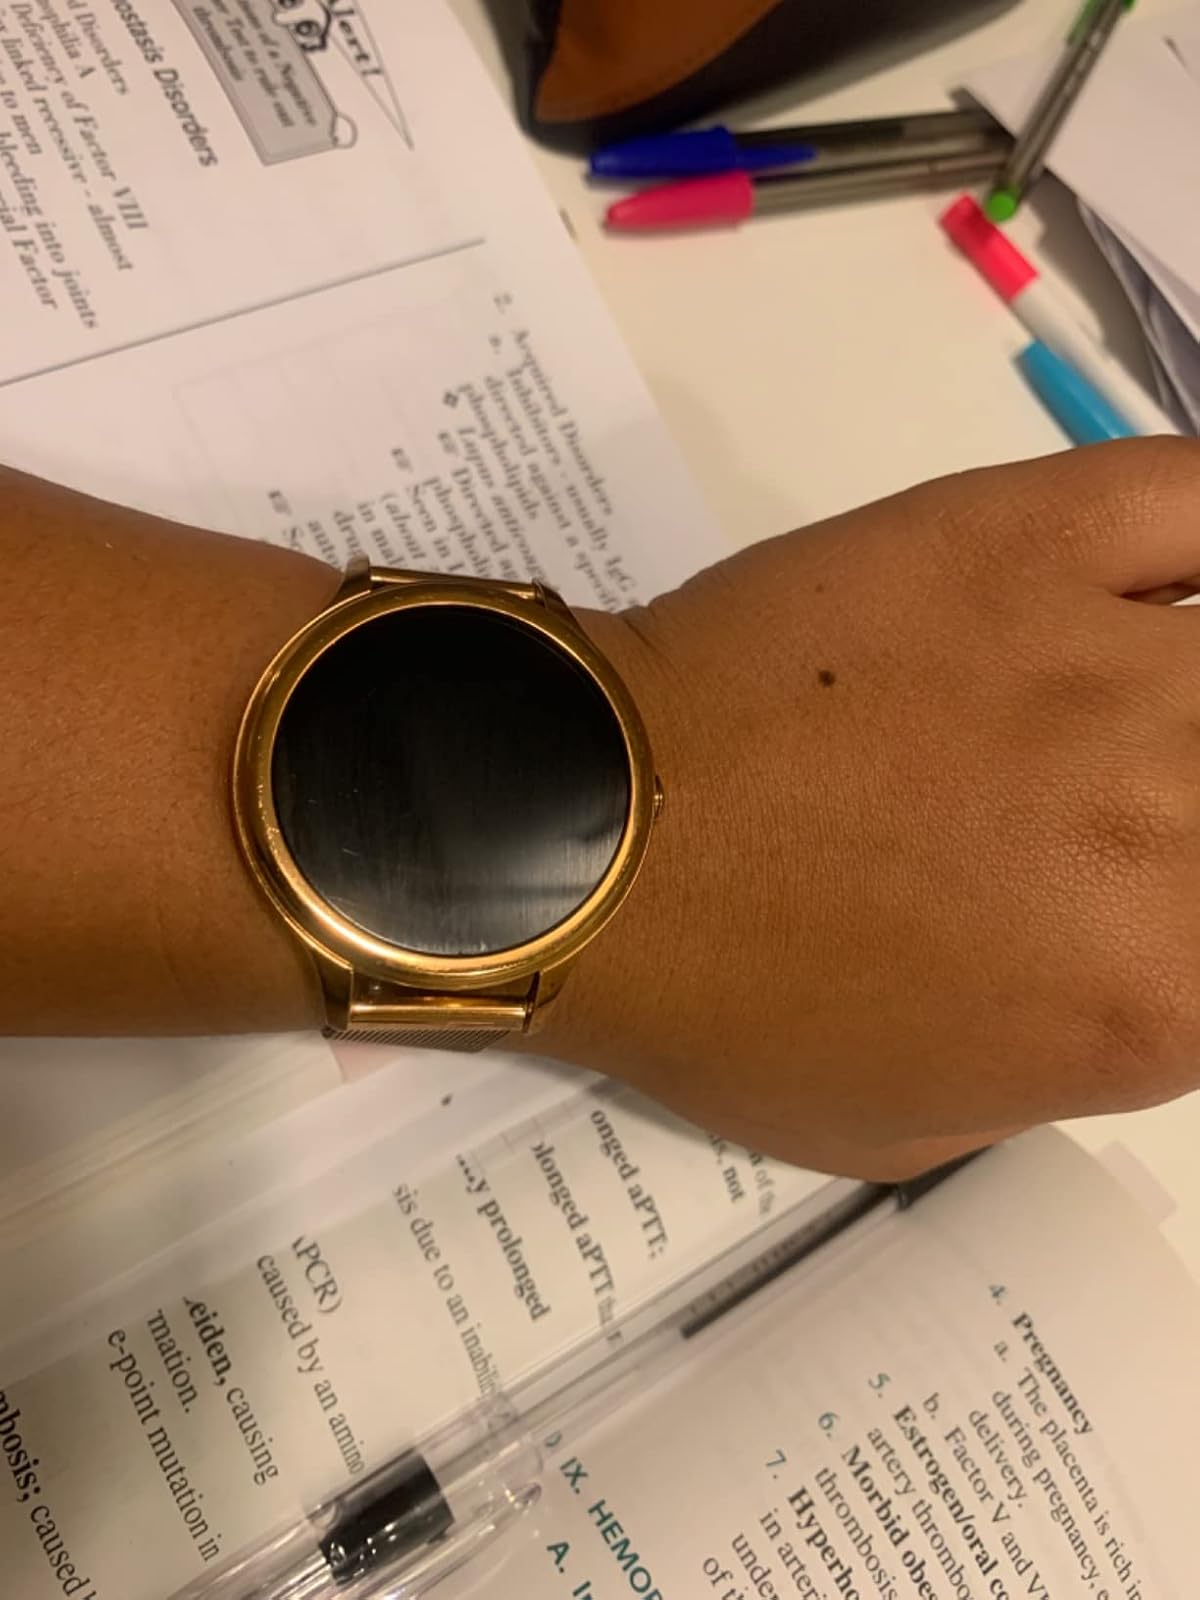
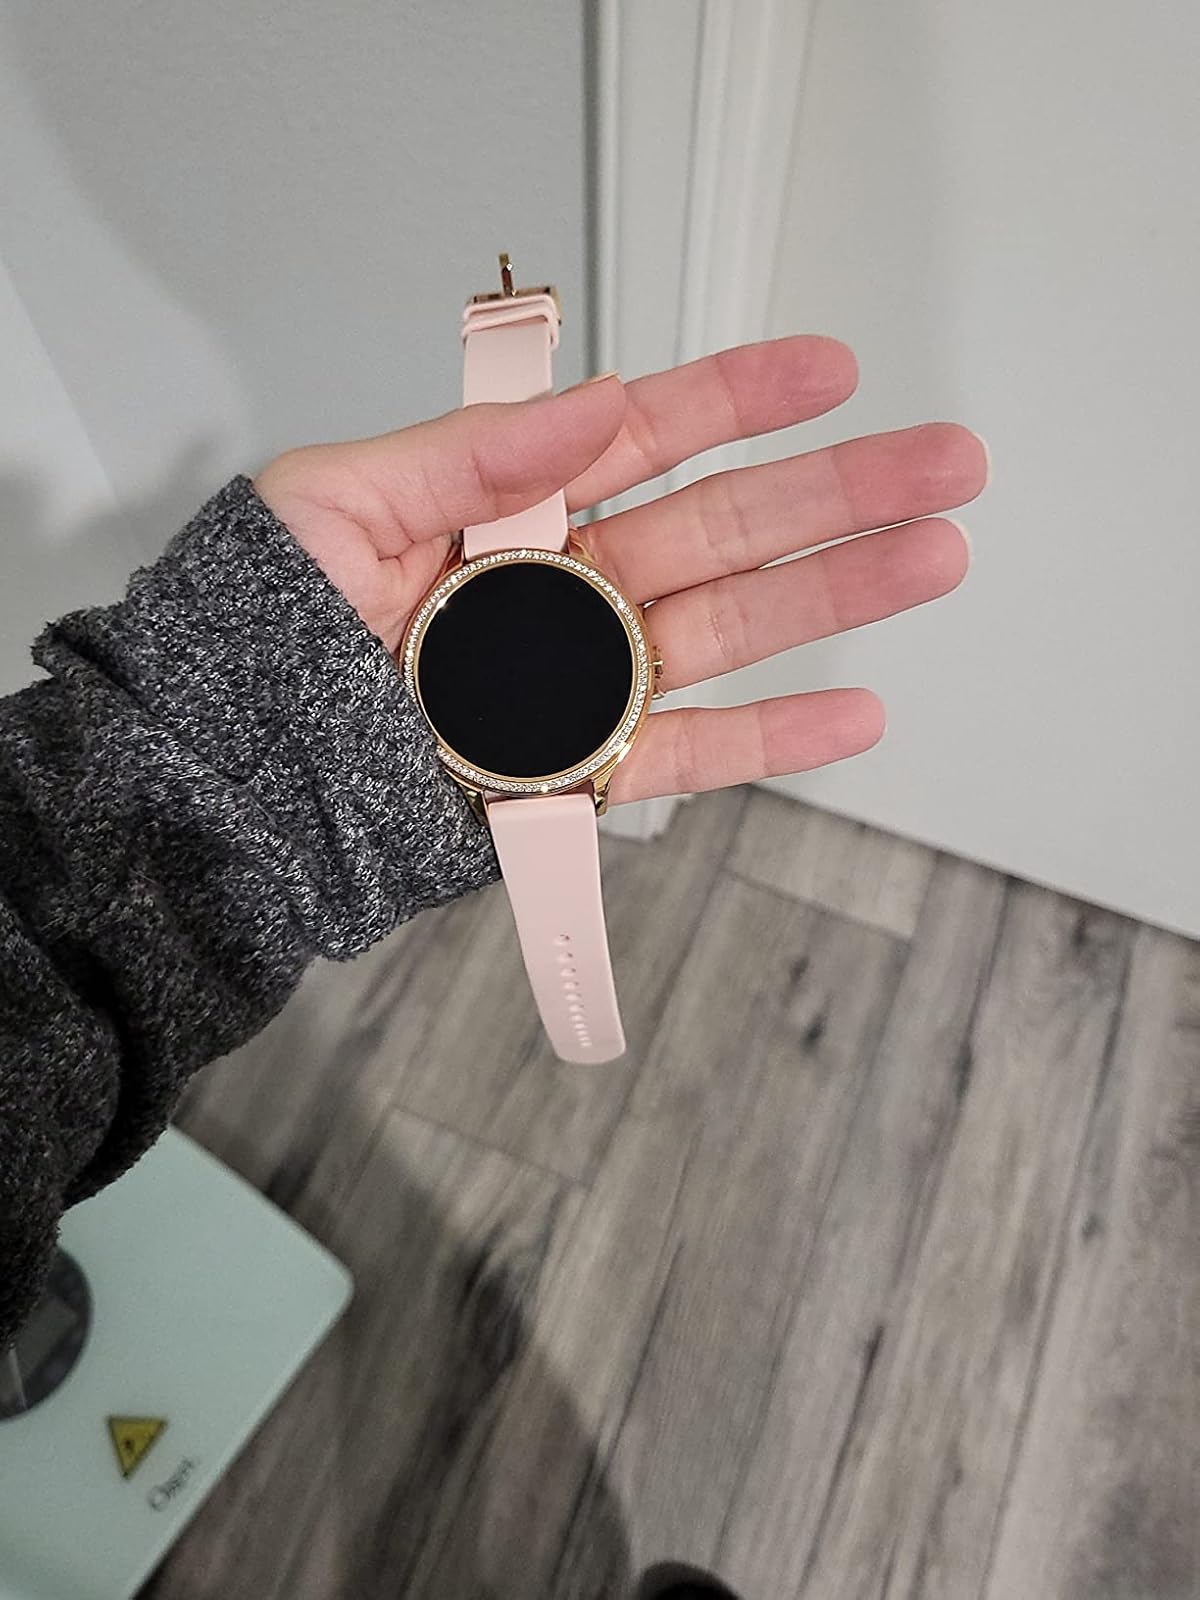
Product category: smartwatch
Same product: no